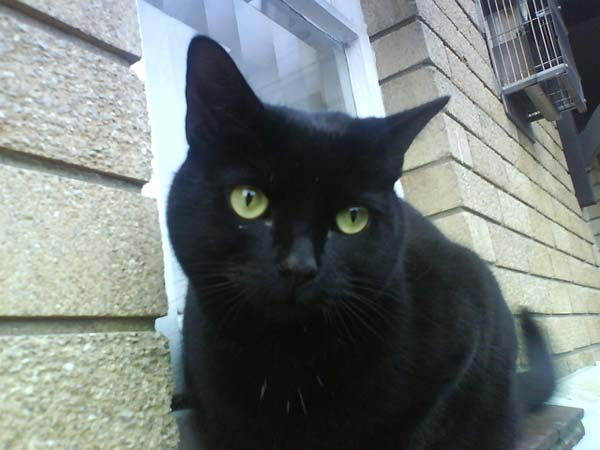
Breed: bombay